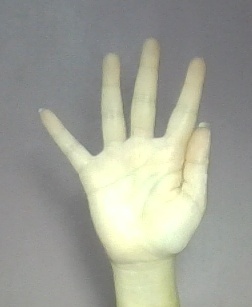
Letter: sheen